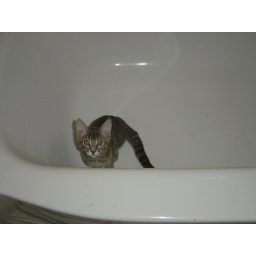
When there's no water in it, the tub is a play thing.